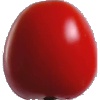
Label: Tomato 4